Safecracker (video game)

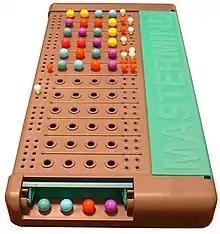
The board game "Mastermind" was an early influence on "Safecracker".

"Safecracker" was conceived in 1994 by acquaintances Jörgen Isaksson and Nigel Papworth of Umeå, Sweden. Papworth's interest in making games was first sparked when Isaksson showed him "Myst": its simple HyperCard engine suggested to Papworth that game programming could be easy. Isaksson himself had previously experimented with the medium to entertain his younger sister, yielding a computer conversion of the board game "Mastermind". Papworth seized on this idea and reworked Isaksson's "Mastermind" board into a safe puzzle. After a short time, the pair had devised five more safes in this style, and the thought arose for an entire game about cracking safes in a single building. This concepting stage began in summer 1994. Isaksson and Papworth soon pitched the "Safecracker" idea to Erik Phersson and Jan Phersson-Broburg, the heads of a local computer services company, Sombrero, that Isaksson had co-founded. The more recent hire Leif Holm was present as well.